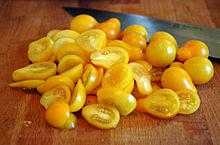
Label: Pear